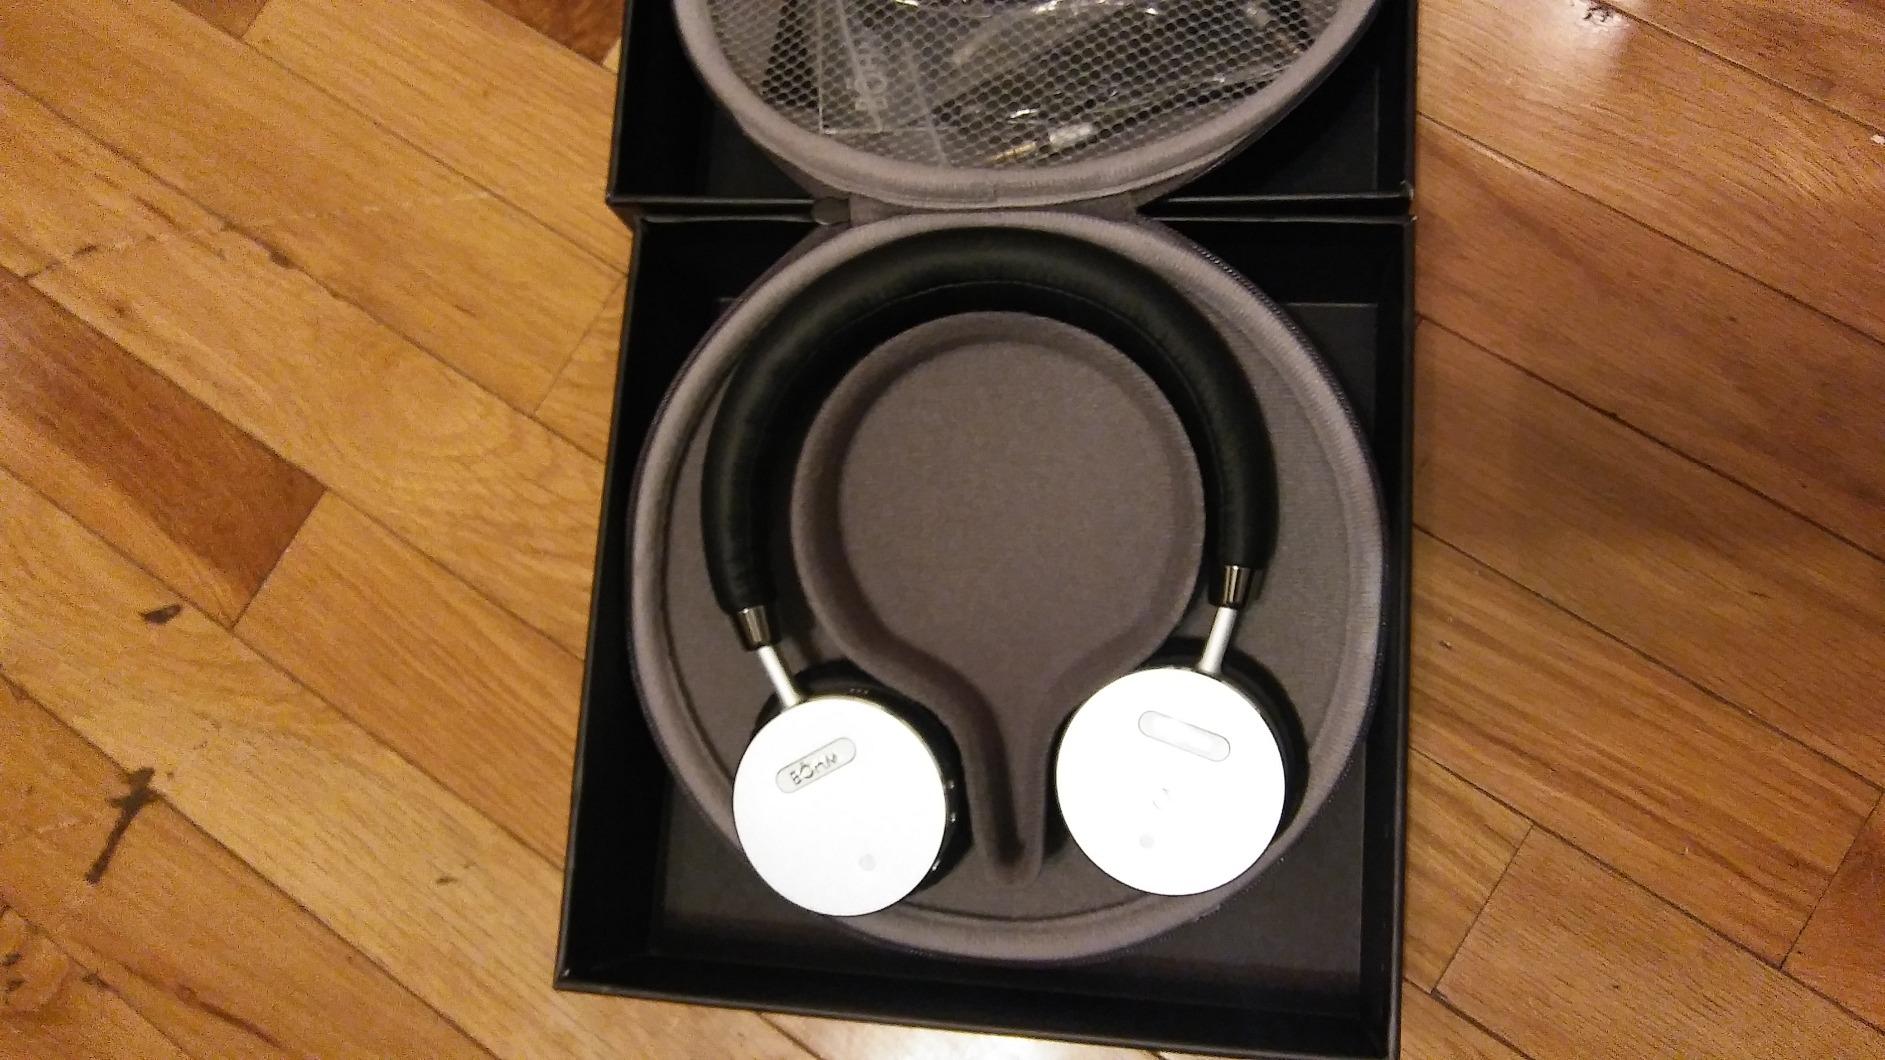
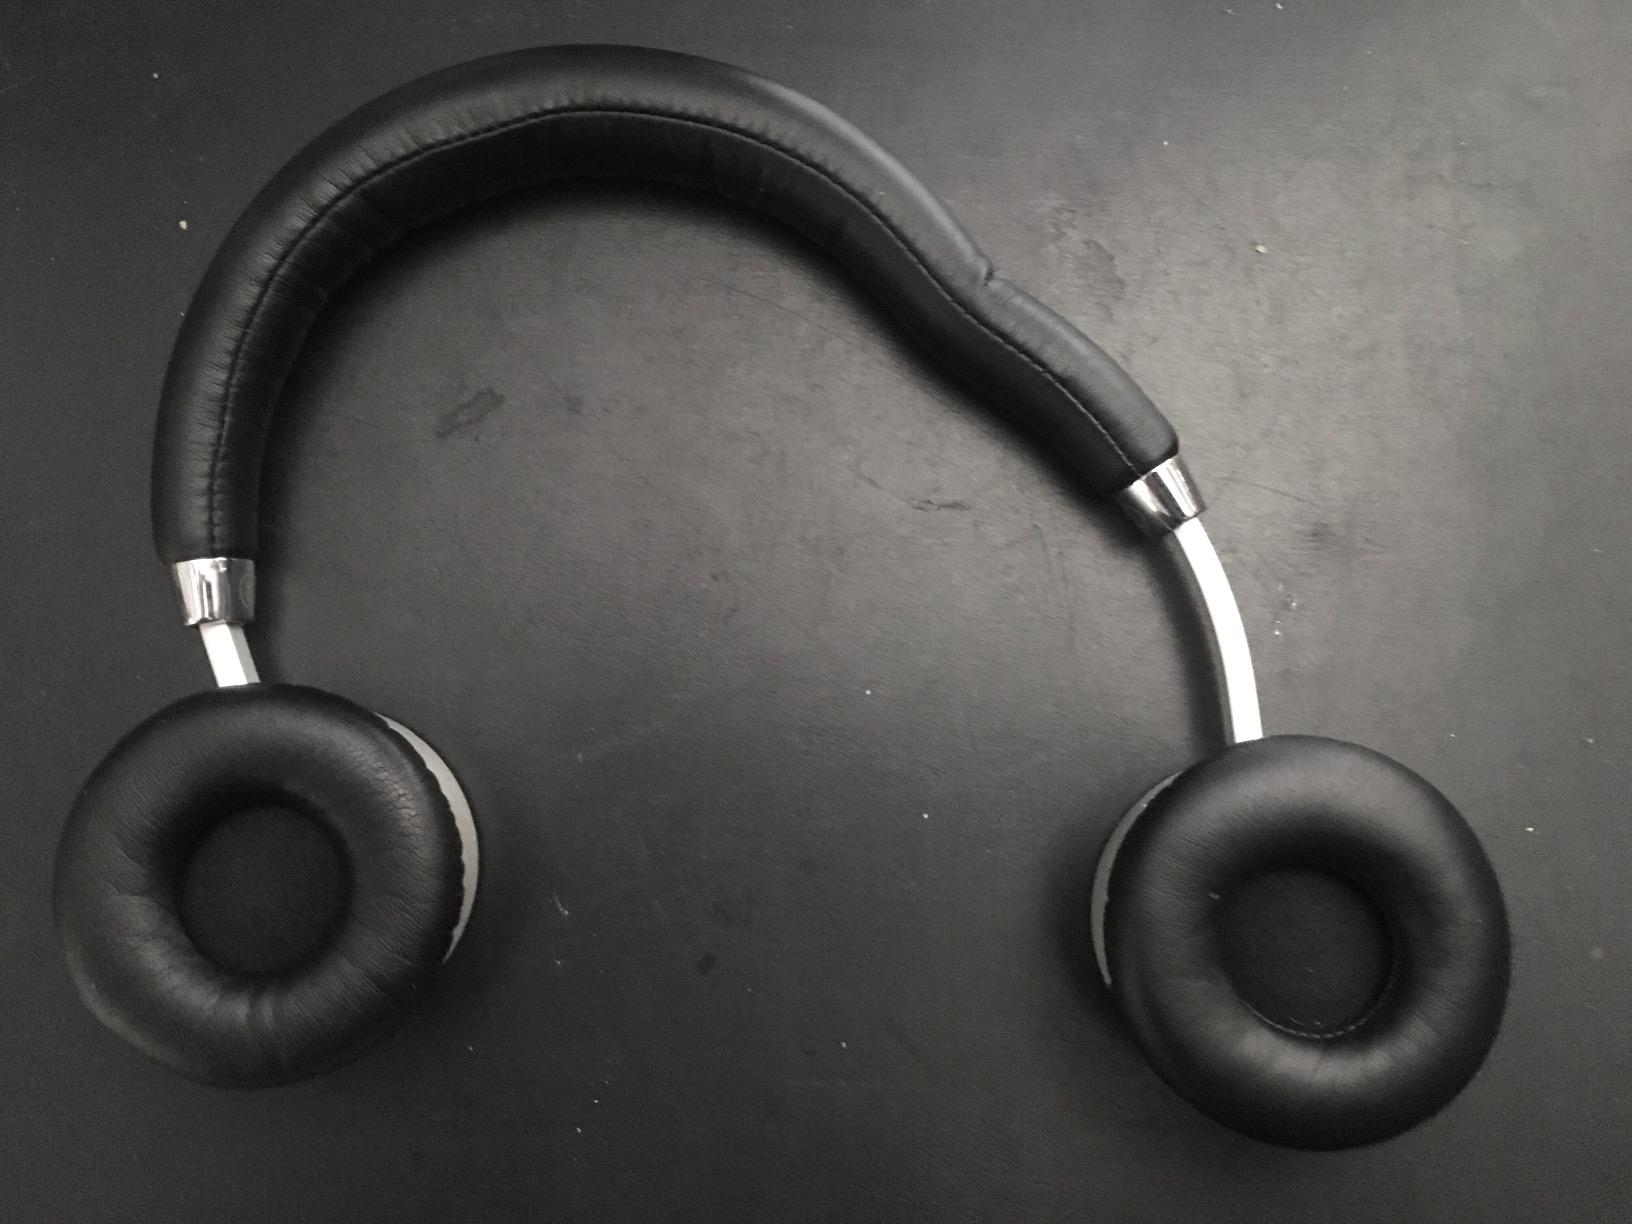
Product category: headphones
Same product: yes